Harpoon (missile)

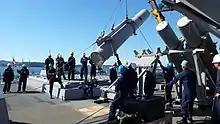
Loading Mk 141 canister launcher

The Harpoon has also been adapted for carriage on several aircraft, including the P-3 Orion, the P-8 Poseidon, the AV-8B Harrier II, the F/A-18 Hornet and the U.S. Air Force B-52H bombers. The Harpoon was purchased by many nations, including India, Japan, Singapore, South Korea, Taiwan, the United Arab Emirates and most NATO countries.